Belgian Congo

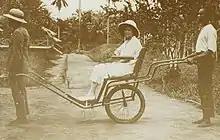
A female missionary is pulled in a rickshaw by Congolese men, 1920–1930

Justifications for colonialism in Africa, taking as a given that tribal wars, cannibalism, human sacrifice, display of human trophies, bigamy, and other "primitive" practices were common place, often invoked as a key argument the civilizing influence of the European culture. The civilizing mission in the Congo went hand-in-hand with the economic and educational development. Conversion to Catholicism, basic Western-style education, and improved health-care were objectives in their own right, but at the same time helped to transform what Europeans regarded as a primitive society into the Western capitalist model, in which workers who were disciplined and healthy, and who had learned to read and write, could be assimilated into labour market. Some of the first notable missions into Africa were conducted by David Livingstone and John M. Springer during the late 19th century into the early 20th century.